Uppingham School

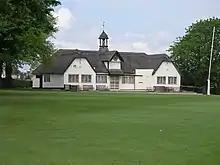
School cricket pavilion by Walter Tapper, built as a war memorial in 1923

During this period the school continued to grow, with numbers reaching well over 400. These years saw the formation in 1889 of the Combined Cadet Force; the creation in 1890 of the first school orchestra; in 1896 the re-introduction of hockey; and the adoption of rugby football, with the first match being against Rugby. Uppingham pupils still take part in all these activities today.